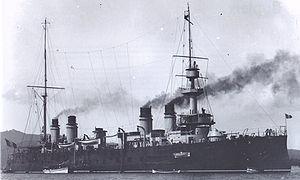
La Cruiser and Transport Force ou Cruiser and Transport Service est une unité de l'United States Atlantic Fleet pendant la Première Guerre mondiale, responsable du transport de soldats américains et de matériel vers la France.
Aristide Aubert du Petit-Thouars dit Dupetit-Thouars, né le 31 août 1760, au château de Boumois, près de Saumur et tué le 2 août 1798, à la bataille d'Aboukir, est un officier de marine français du XVIIIᵉ siècle. Capitaine de vaisseau, il se distingue à la bataille d'Aboukir au cours de laquelle il trouve la mort.
Le Dupetit-Thouars est un croiseur cuirassé de classe Gueydon construit en 1901 pour la marine française. Il participe notamment à la Première Guerre mondiale et est coulé le 7 août 1918 par un sous-marin allemand.